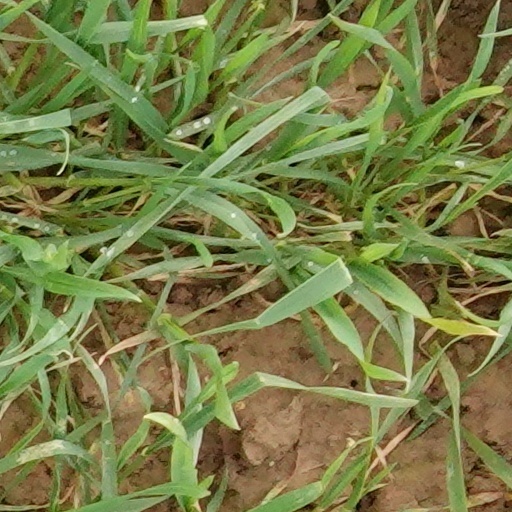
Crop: wheat